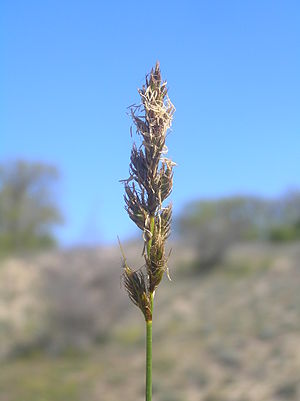
Skræntstar
Skrænt-Star (Carex ligerica) Foto: Petr Filippov
Skrænt-Star er et 10-40 cm højt halvgræs, der vokser på strandskrænter og strandvolde.